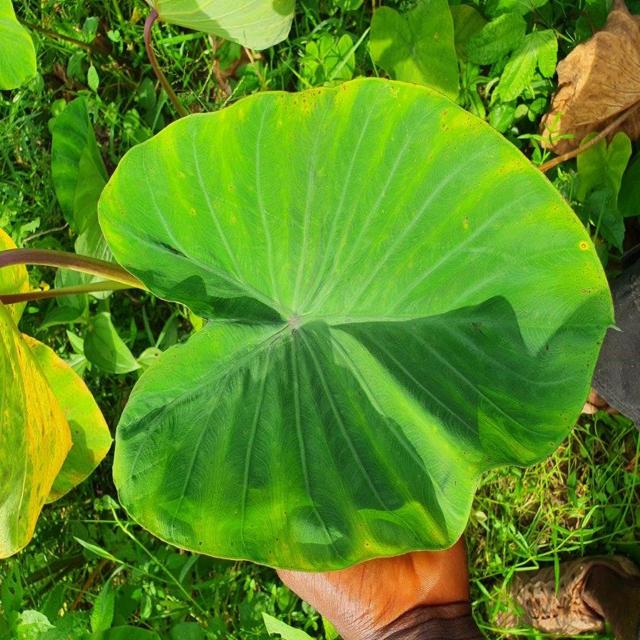
Label: Healthy